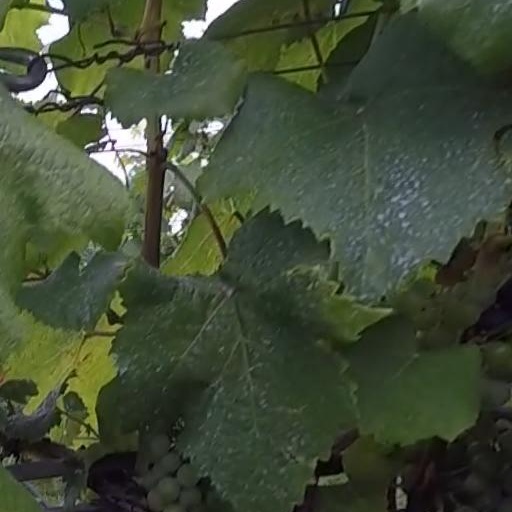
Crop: grape